Alfred Vinton House

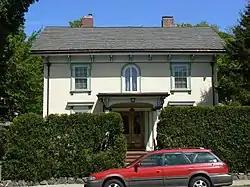

The Alfred Vinton House is a historic house at 417 Main Street in Winchester, Massachusetts. It is a two-story wood-frame structure, three bays wide, with a side gable roof that has bracketed eaves. The front is symmetrically arranged, with a center entrance flanked by sidelight windows, and set under an elaborately decorated front porch. A round-arch window stands above the entrance. Gardner Symmes, a local builder, built the Italianate house c. 1854, and may have lived in it before Alfred Vinton, a local lawyer who married into the Symmes family, bought it in 1862. It remained in the Vinton family into the 1920s.